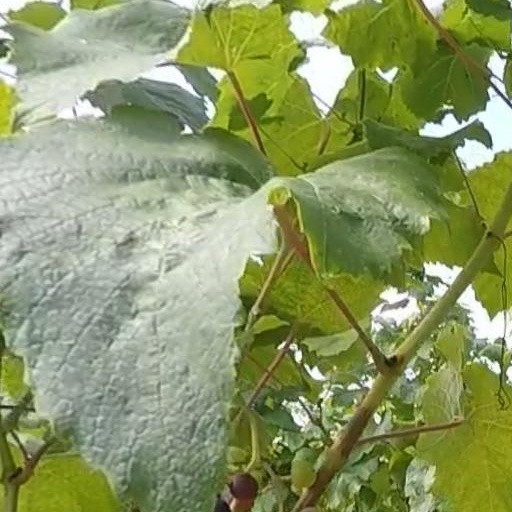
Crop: grape